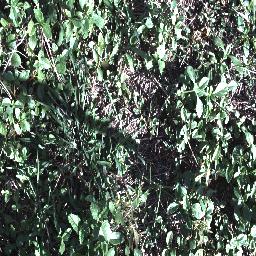
Label: negative